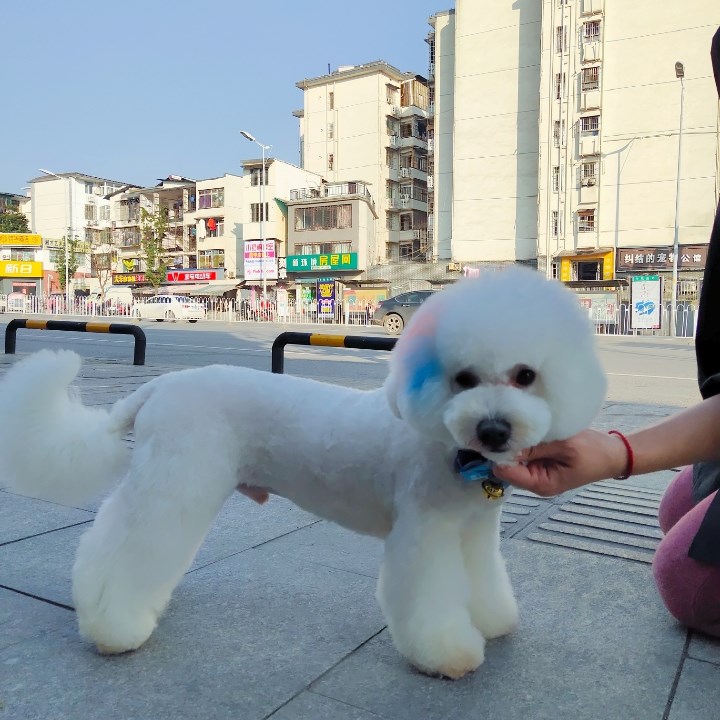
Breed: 3083-n000117-Bichon_Frise